Hurricane evacuation

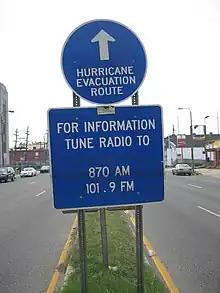
A hurricane evacuation route sign on Tulane Avenue in New Orleans, Louisiana, after Hurricane Katrina. The signage below suggests tuning to WWL Radio or sister station WLMG for emergency information.

A hurricane evacuation route (also called coastal evacuation route or evacuation route) is a highway in the United States that is a specified route for hurricane evacuation.